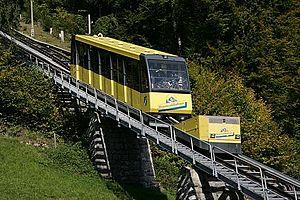
La Suisse, pays au relief tourmenté, possède un grand nombre de funiculaires, moyen de transport idéal pour vaincre de fortes déclivités.